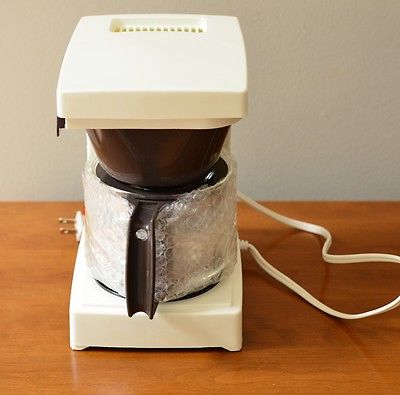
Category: coffee maker